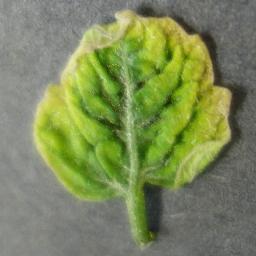
Label: Tomato___Tomato_Yellow_Leaf_Curl_Virus